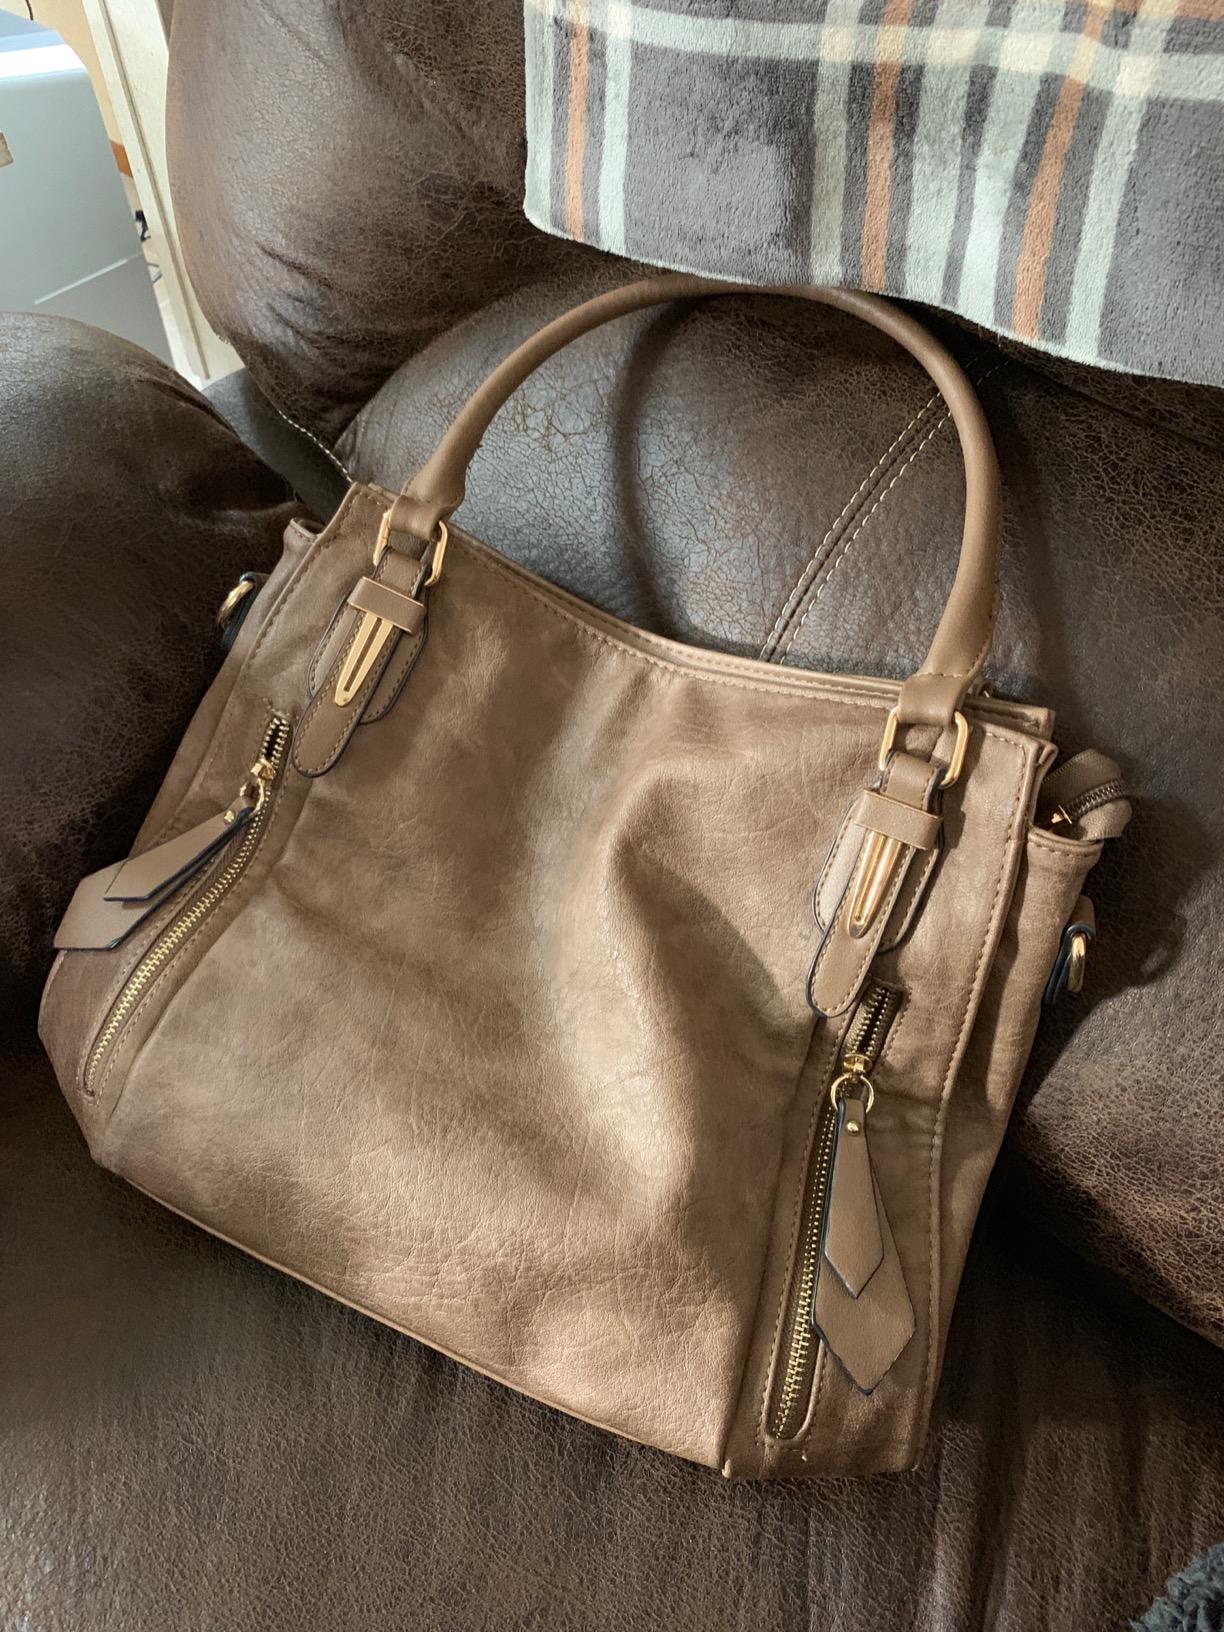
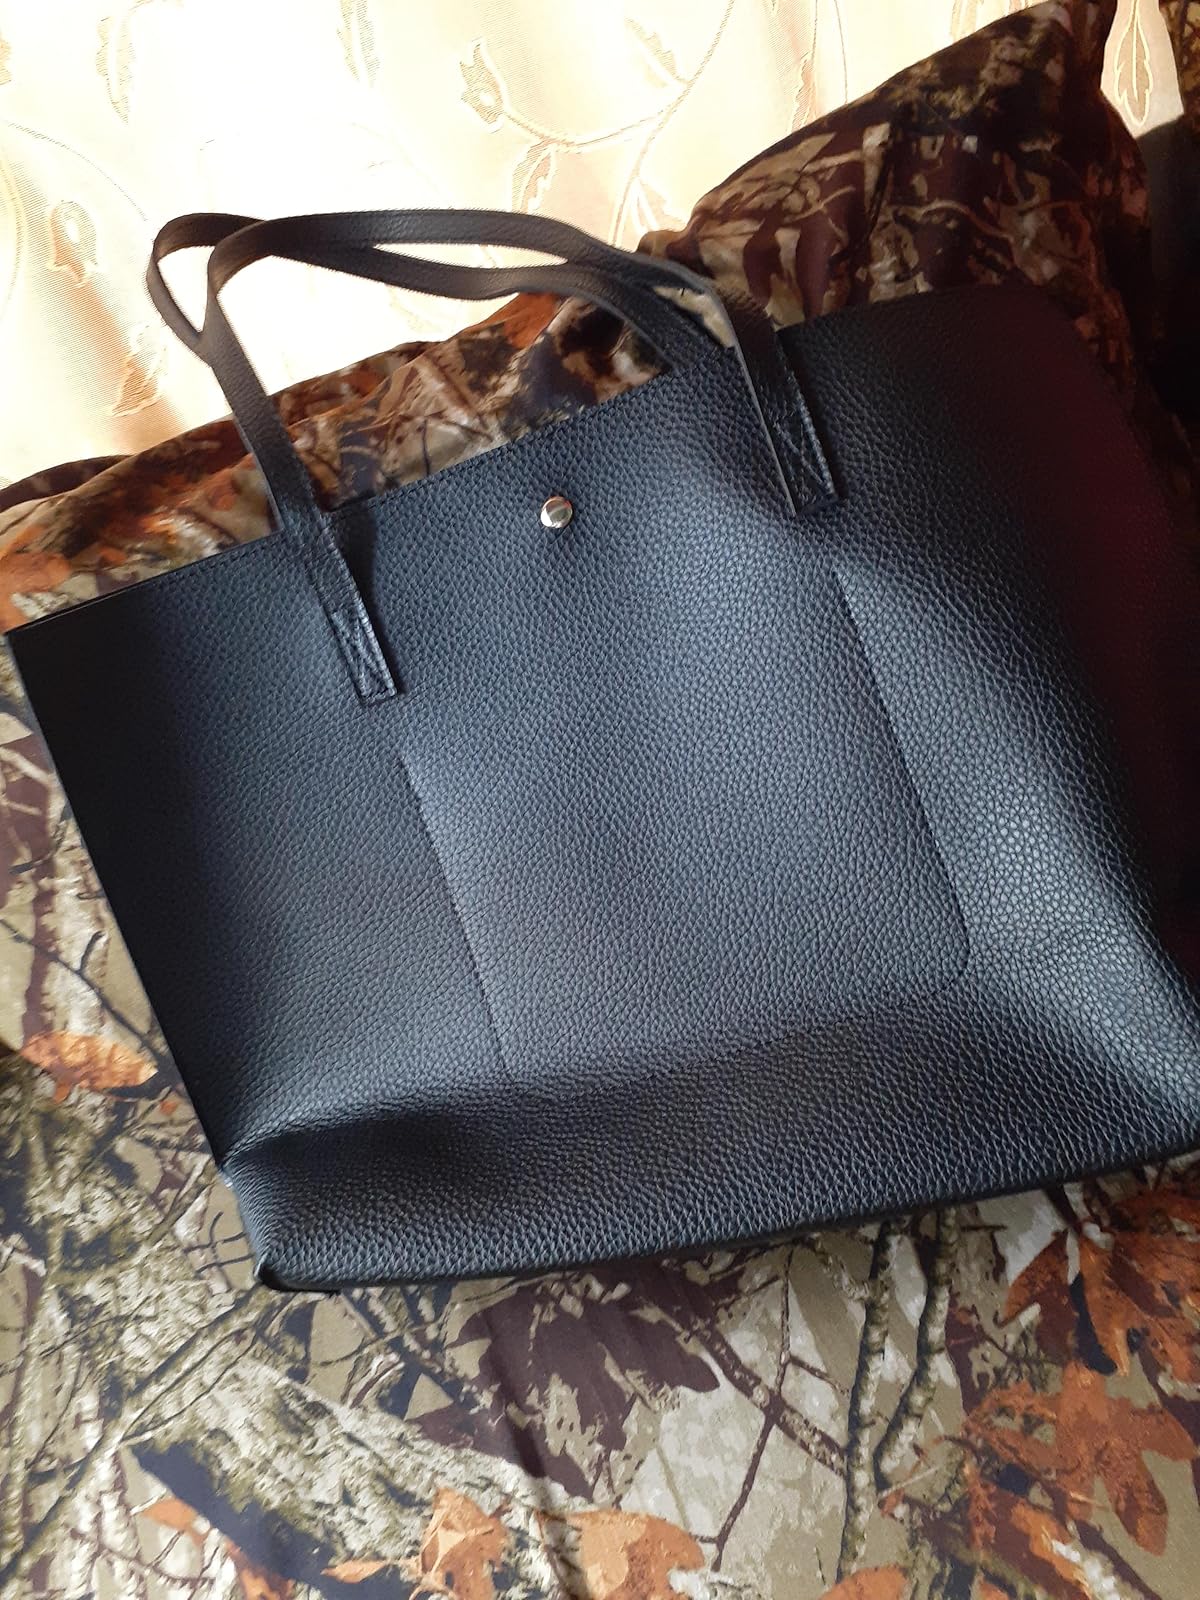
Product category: accessories_handbag
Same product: no